Police body camera

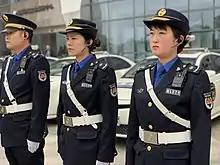
Urban Management Officer with Body worn Camera

In 2014, the Metropolitan Police Service began a 12 month trial in ten London boroughs, testing the impact of BWV on complaints, stop and search and criminal justice outcomes for violent offenses. Following the trial, the decision was made to issue body cameras to all officers who have regular engagement with the public. Other officers will be able to access cameras on an ‘as needed’ basis. A total of 22,000 cameras will be issued.